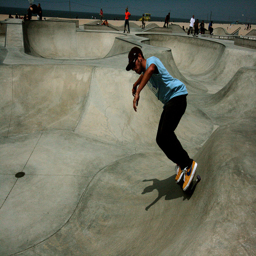
A young man riding a skateboard up the side of a ramp.
a male in a blue shirt is at a skateboard park
A skateboarder is gliding through the hills and valleys of the course.
A man on a skateboard performing tricks in a skateboard park.
A man riding his skateboard in a skate park.